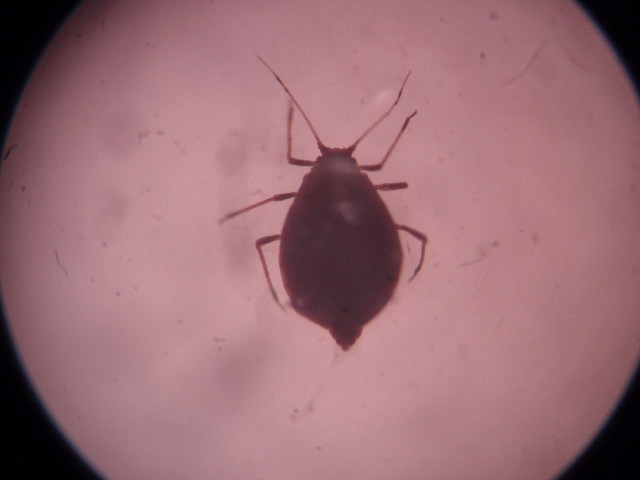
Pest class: green_peach_aphid